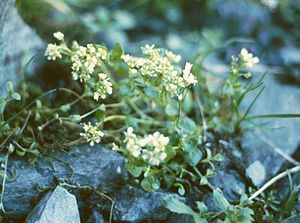
Kokleare
Cochlearia excelsa
Cochlearia excelsa
Kokleare er en planteslægt med omkring 25 arter.